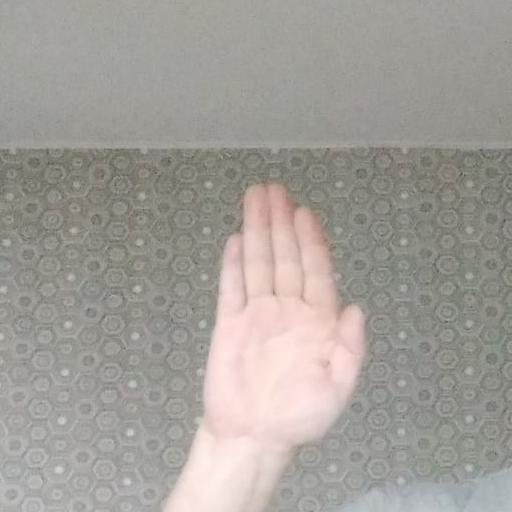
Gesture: stop